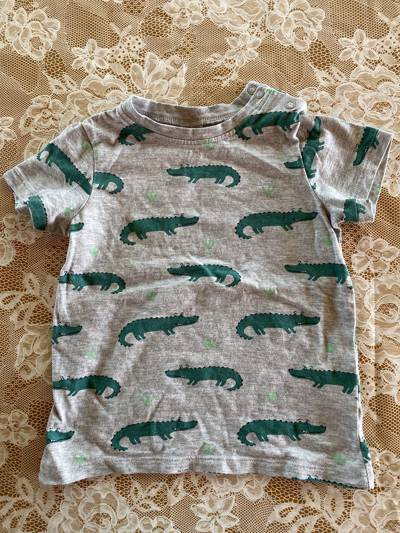
Waste category: clothes